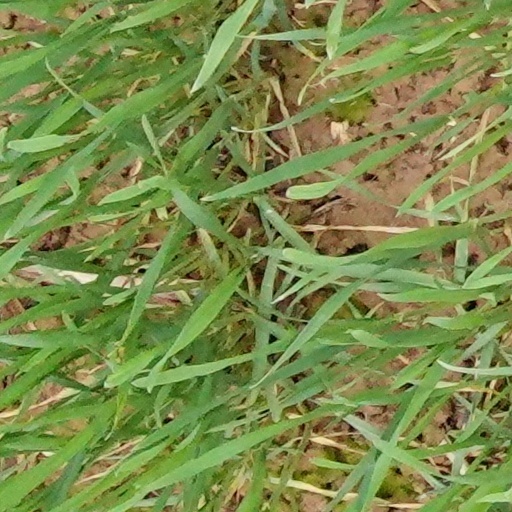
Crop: wheat